Kristiania Kommunale Sporveie

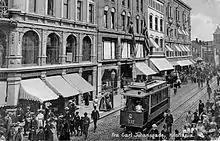
KKS tram running through Karl Johans gate

By 1897 the Liberal Party had received a majority in the municipal council. That year there was a political debate regarding an expansion of the KSS' tramway towards St. Hanshaugen and Sagene, two areas which were being developed. KSS applied to build a tramway there, but on 23 September 1897 the municipal council voted to establish its own tram company and build a line to St. Hanshaugen Sagene itself.